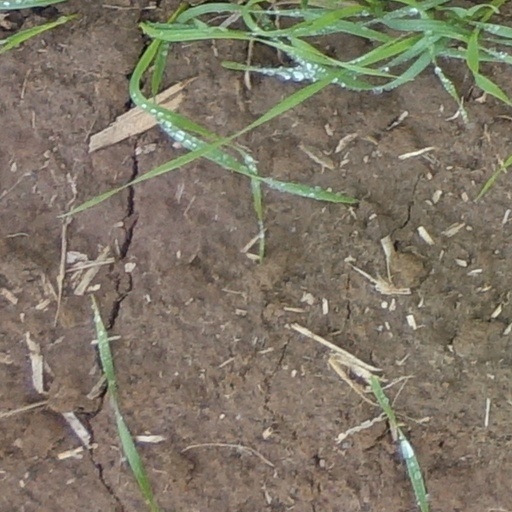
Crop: wheat